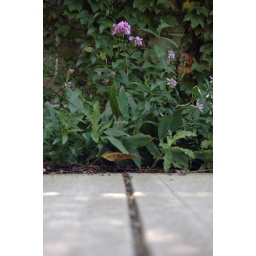
Crack in the sidewalk leads to a beautiful purple flower outside Reavis Hall on August 31, 2009